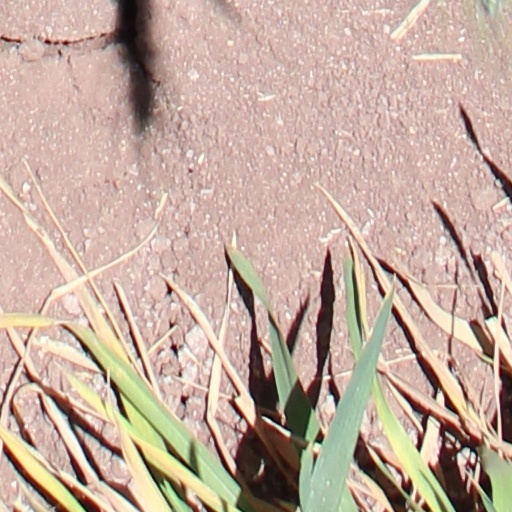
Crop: wheat